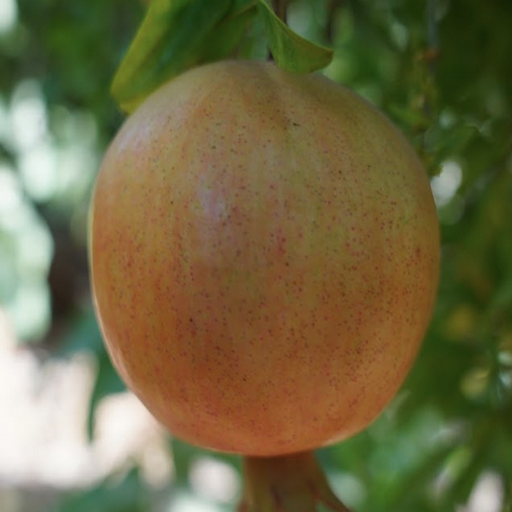
Label: Healthy